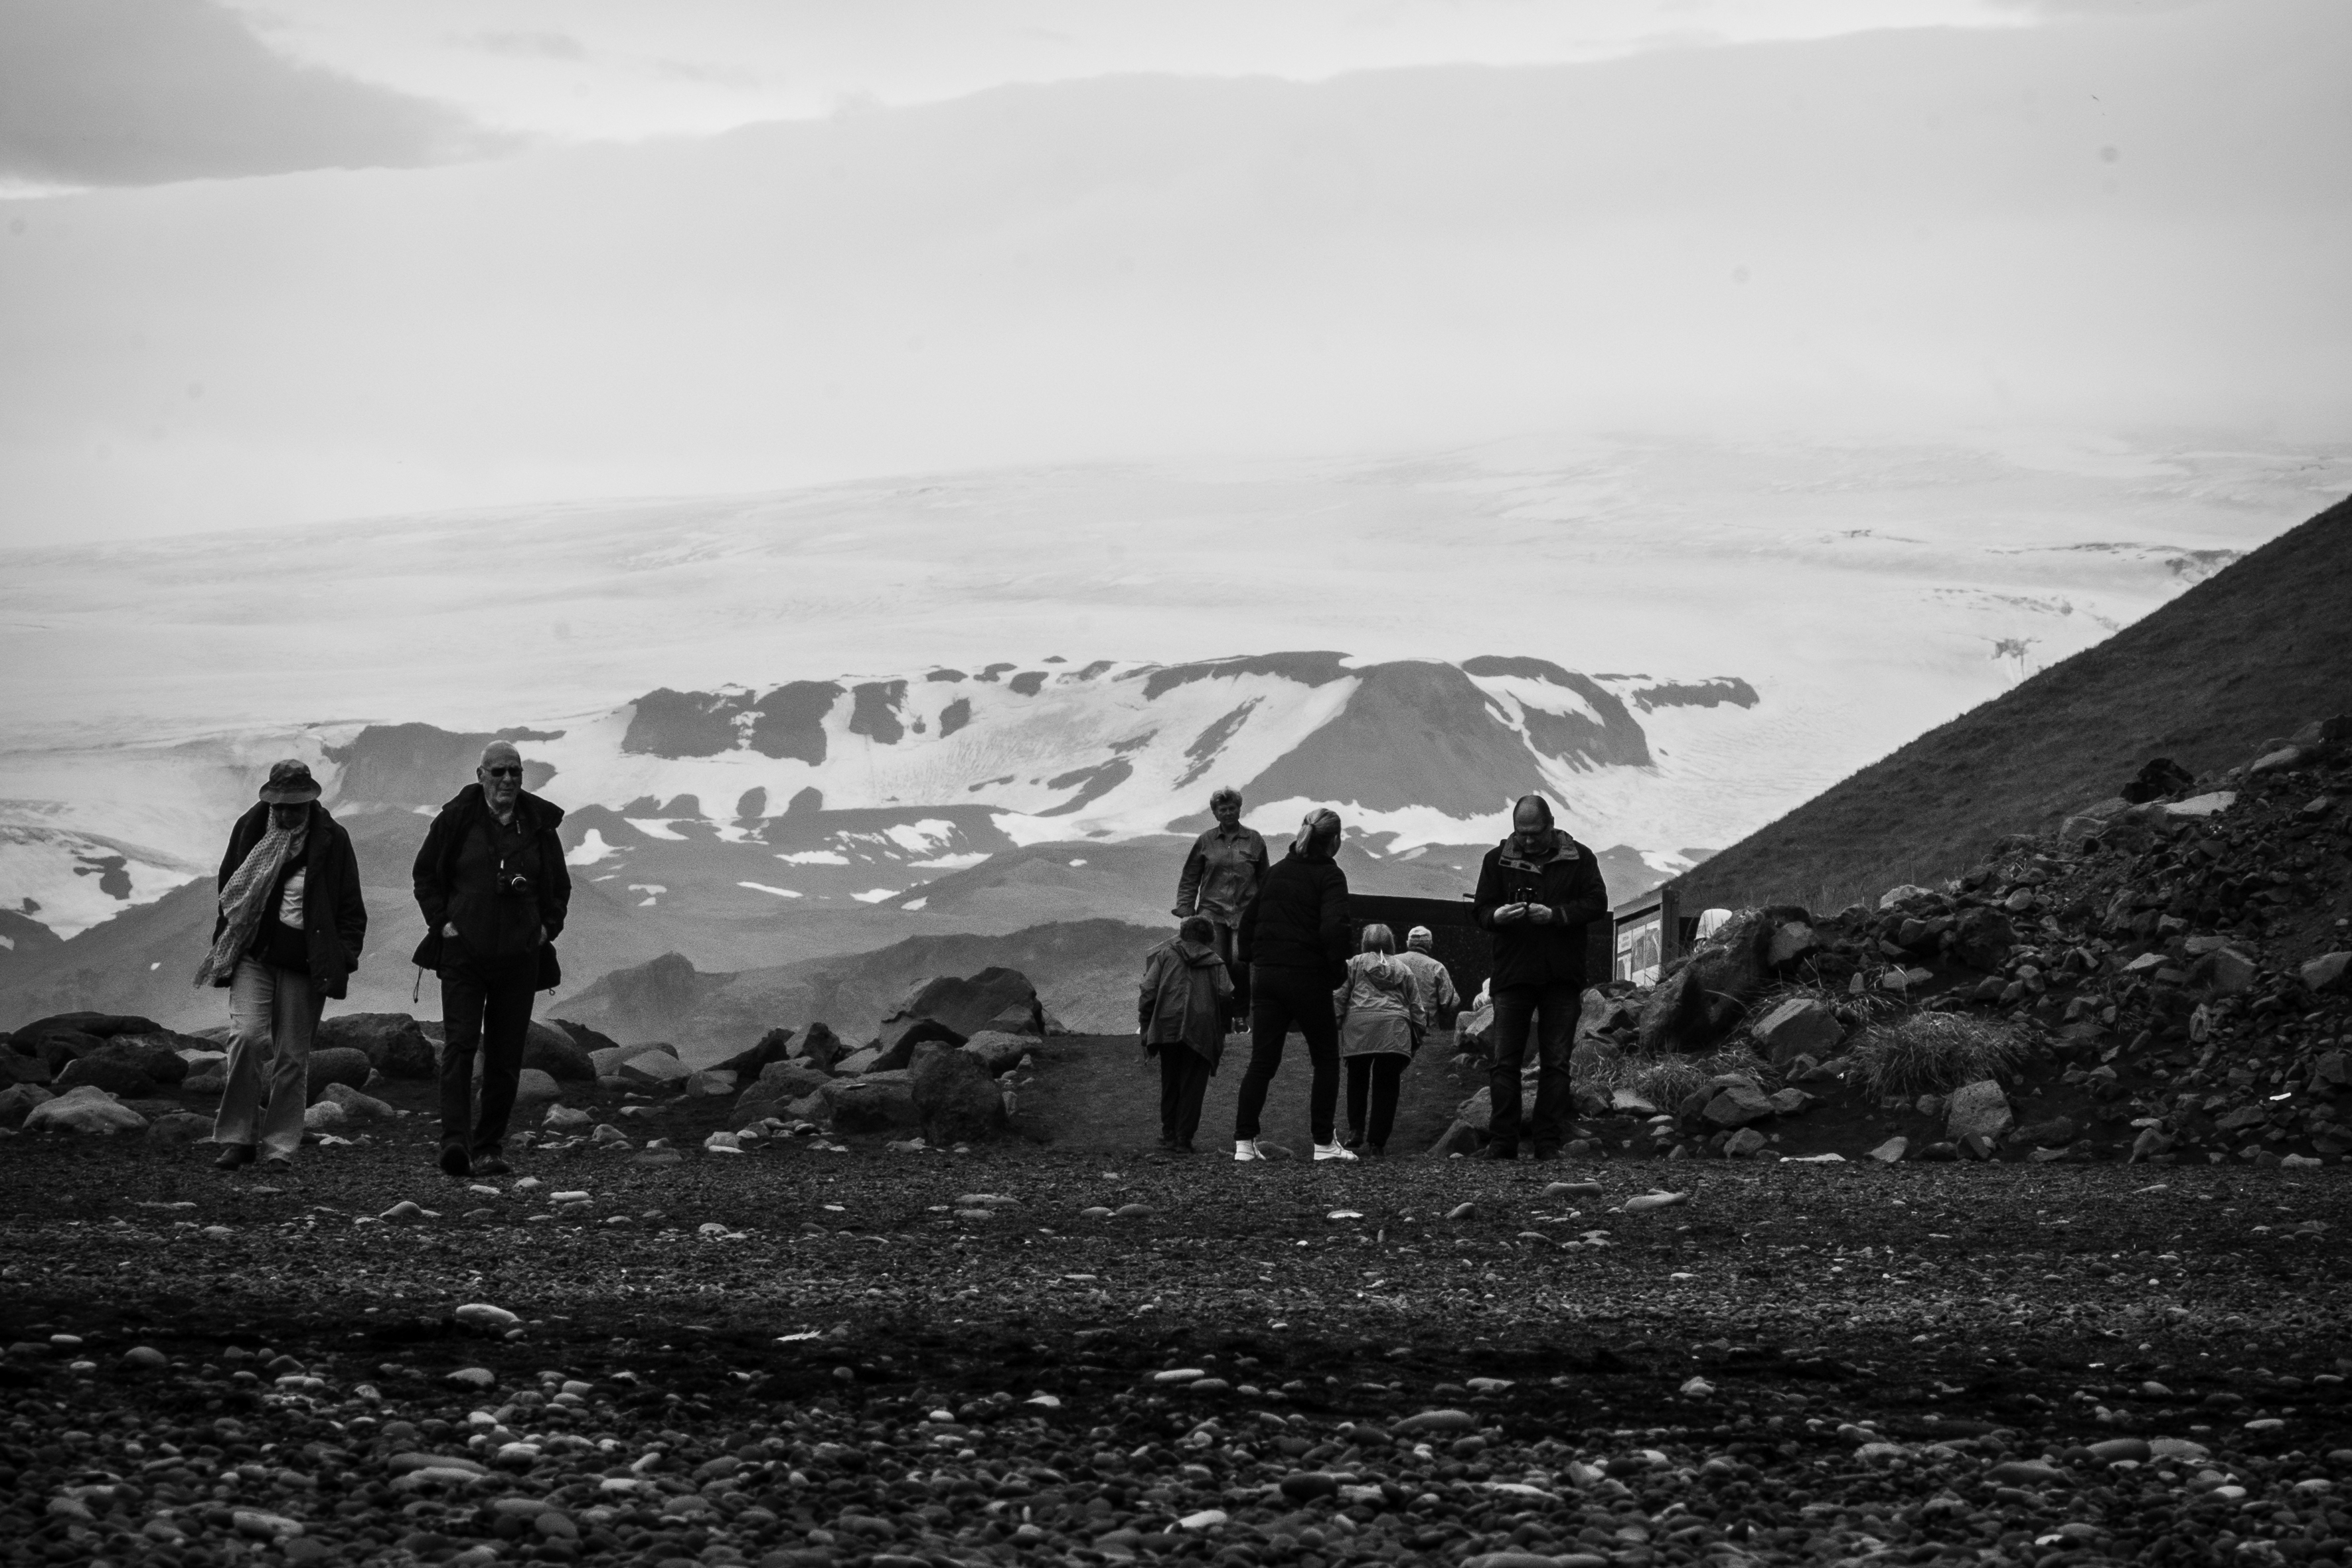
mountain, black and white, white, photography, travel, fujifilm, iceland, black, monochrome, bw, south, blackandwhite, blackwhite, is, ngc, photograph, fuji, fujixt1, fujix, noireblanc, reynishverfisvegur, monochrome photography, atmospheric phenomenon, mountainous landforms